Mudik

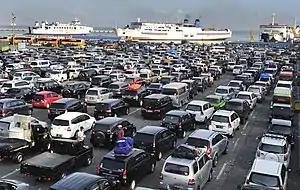
Hundreds of cars and buses queueing at Port of Merak, Banten with destination to the Port of Bakauheni in Lampung as (homecoming) season began in before Eid, 2014.

' (sometimes also known as ') is an Indonesian term for the activity where migrants or migrant workers return to their hometown or village during or before major holidays, especially Lebaran (Eid al-Fitr). Although the homecoming travel before Lebaran takes place in most Indonesian urban centers, the highlight is on the nation's largest urban agglomeration; Greater Jakarta, as millions of Jakartans exit the city by various means of transportation, overwhelming train stations and airports and also clogging highways, especially the Trans-Java toll road and Java's Northern Coast Road.